Dante Sotgiu

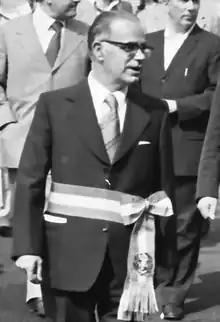

He was member of the Italian Communist Party and was elected mayor of Terni in 1970. He served as mayor from 1970 to 1978. He was a councilor for several years.